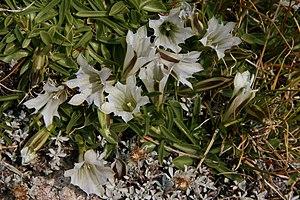
Touffe de gentianes (Gentiana algida) près d'un lac d'altitude, au nord du col de Mono Pass, dans la Sierra Nevada, en Californie (États Unis d'Amérique).
Gentiana algida est une espèce végétale de la famille des Gentianaceae.